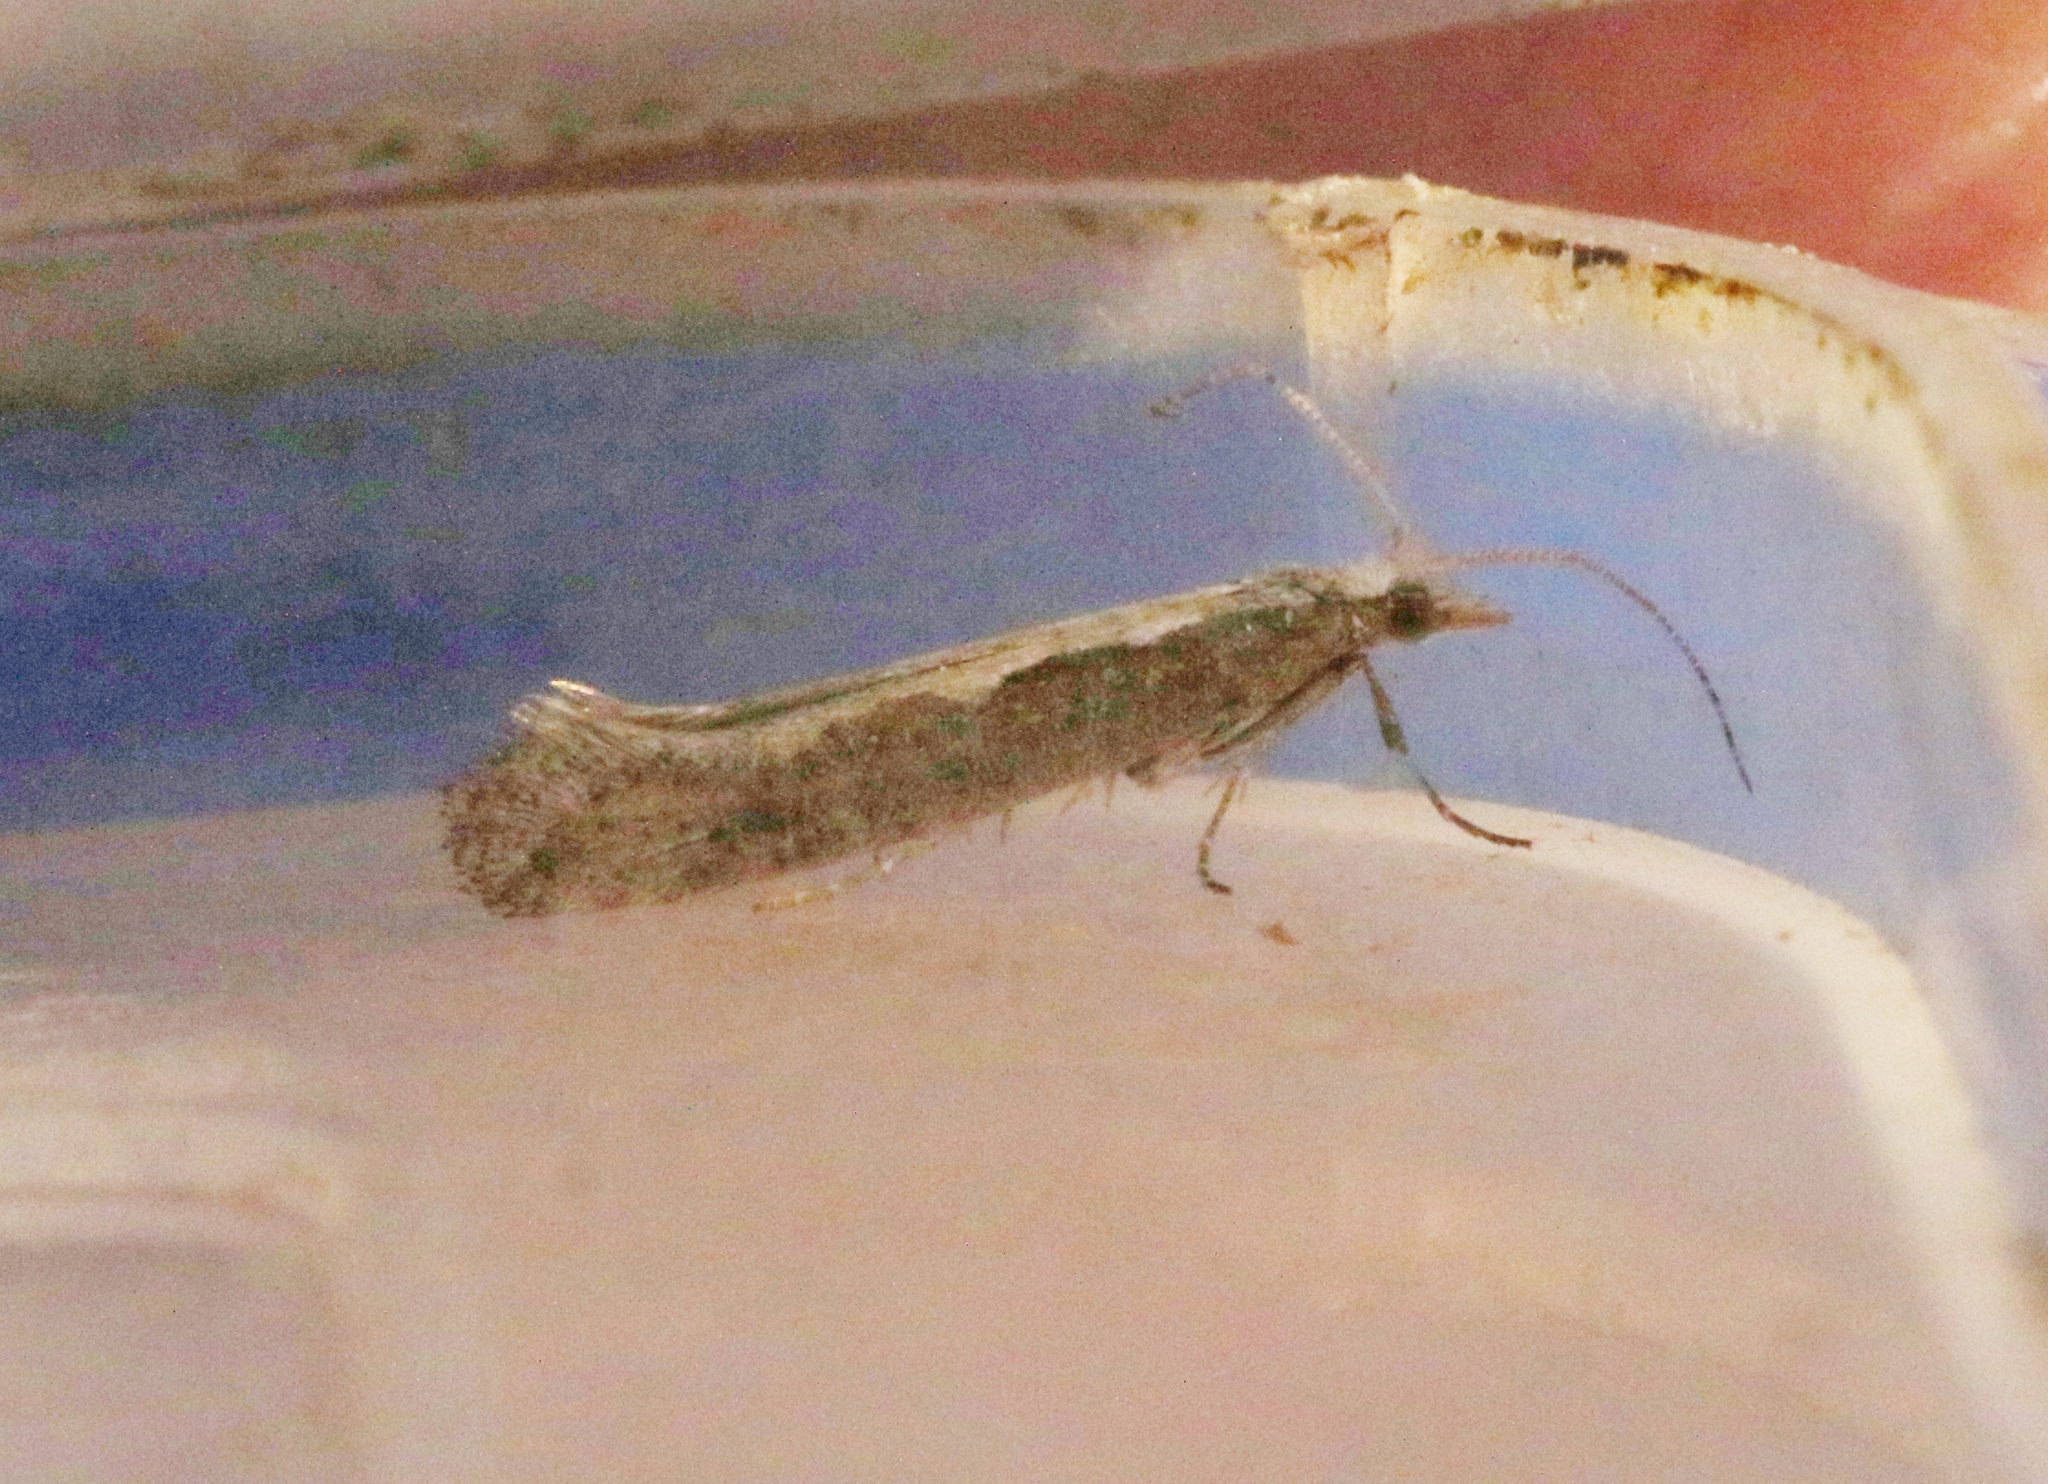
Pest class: diamondback_moth